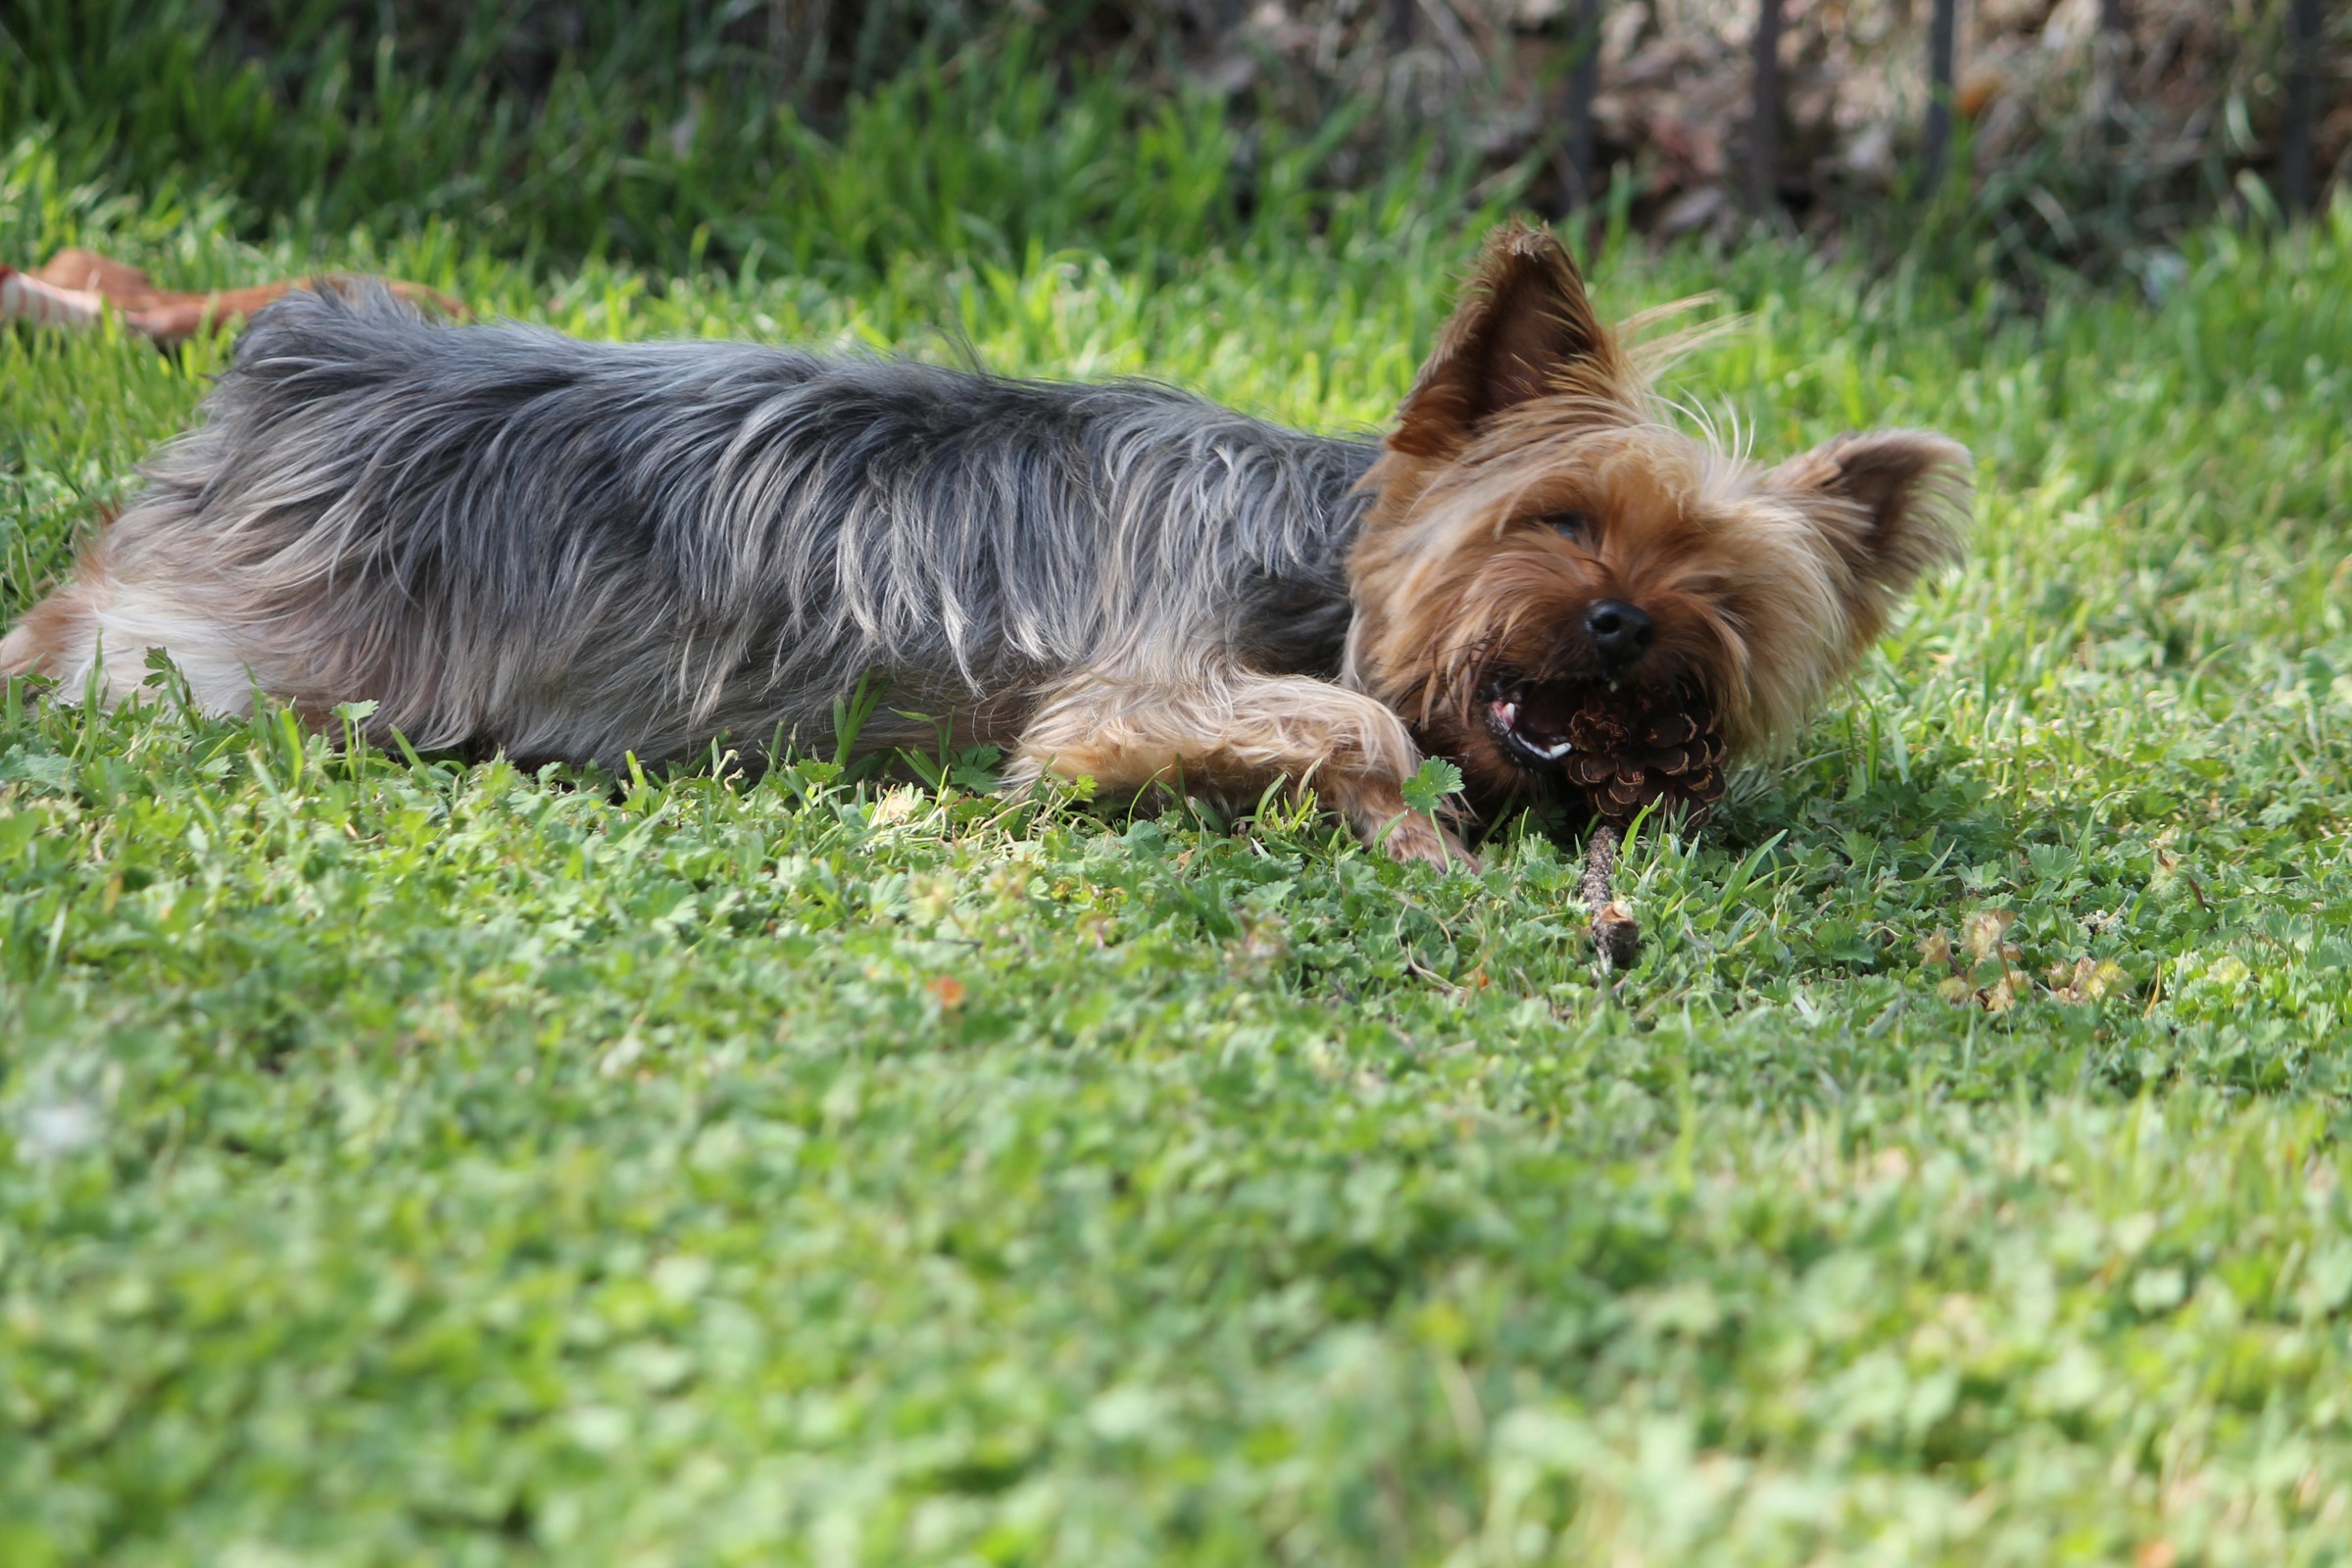
grass, puppy, dog, animal, cute, canine, pine, pet, mammal, cone, pine cone, yorkie, vertebrate, dog breed, terrier, yorkshire terrier, cairn terrier, australian silky terrier, dog like mammal, australian terrier, norwich terrier, norfolk terrier, vulnerable native breeds, haley